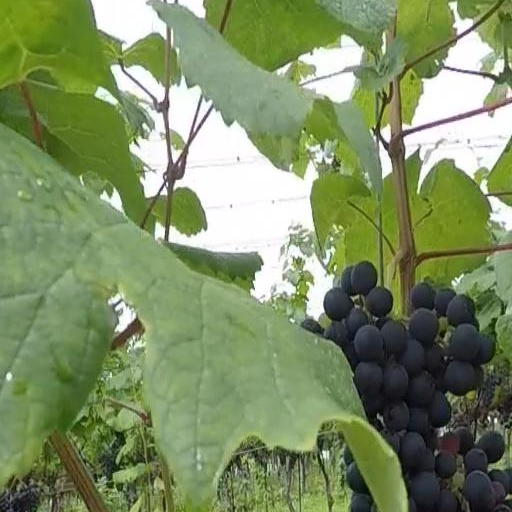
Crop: grape